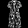
Label: Dress